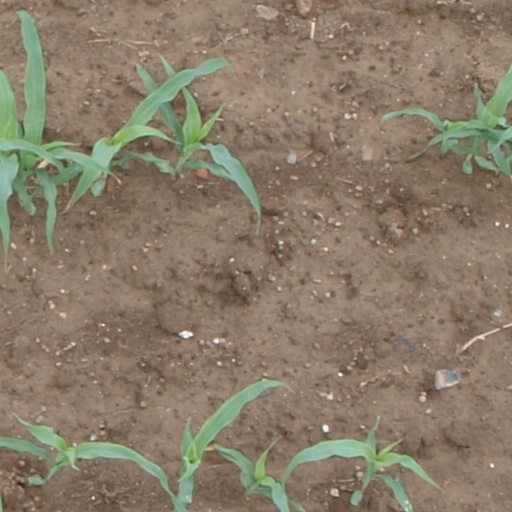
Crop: maize; corn